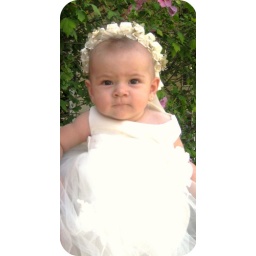
My daughter was the flower girl in a wedding at 6 months &amp;amp; 3 weeks old (: